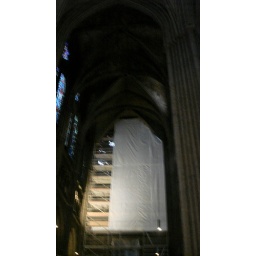
They were in process of restoring the other rose window on the opposite trancept wall.